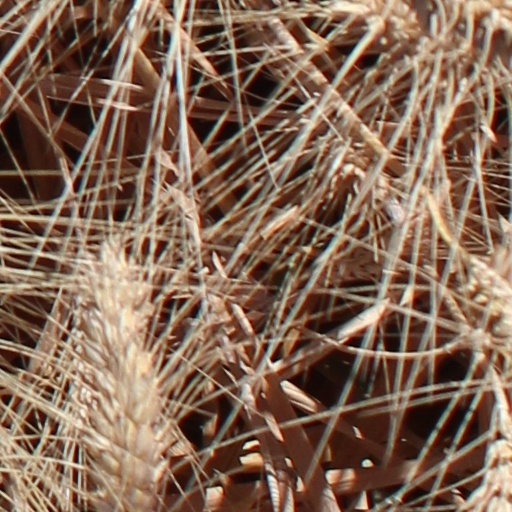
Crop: wheat